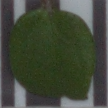
Label: cleavers